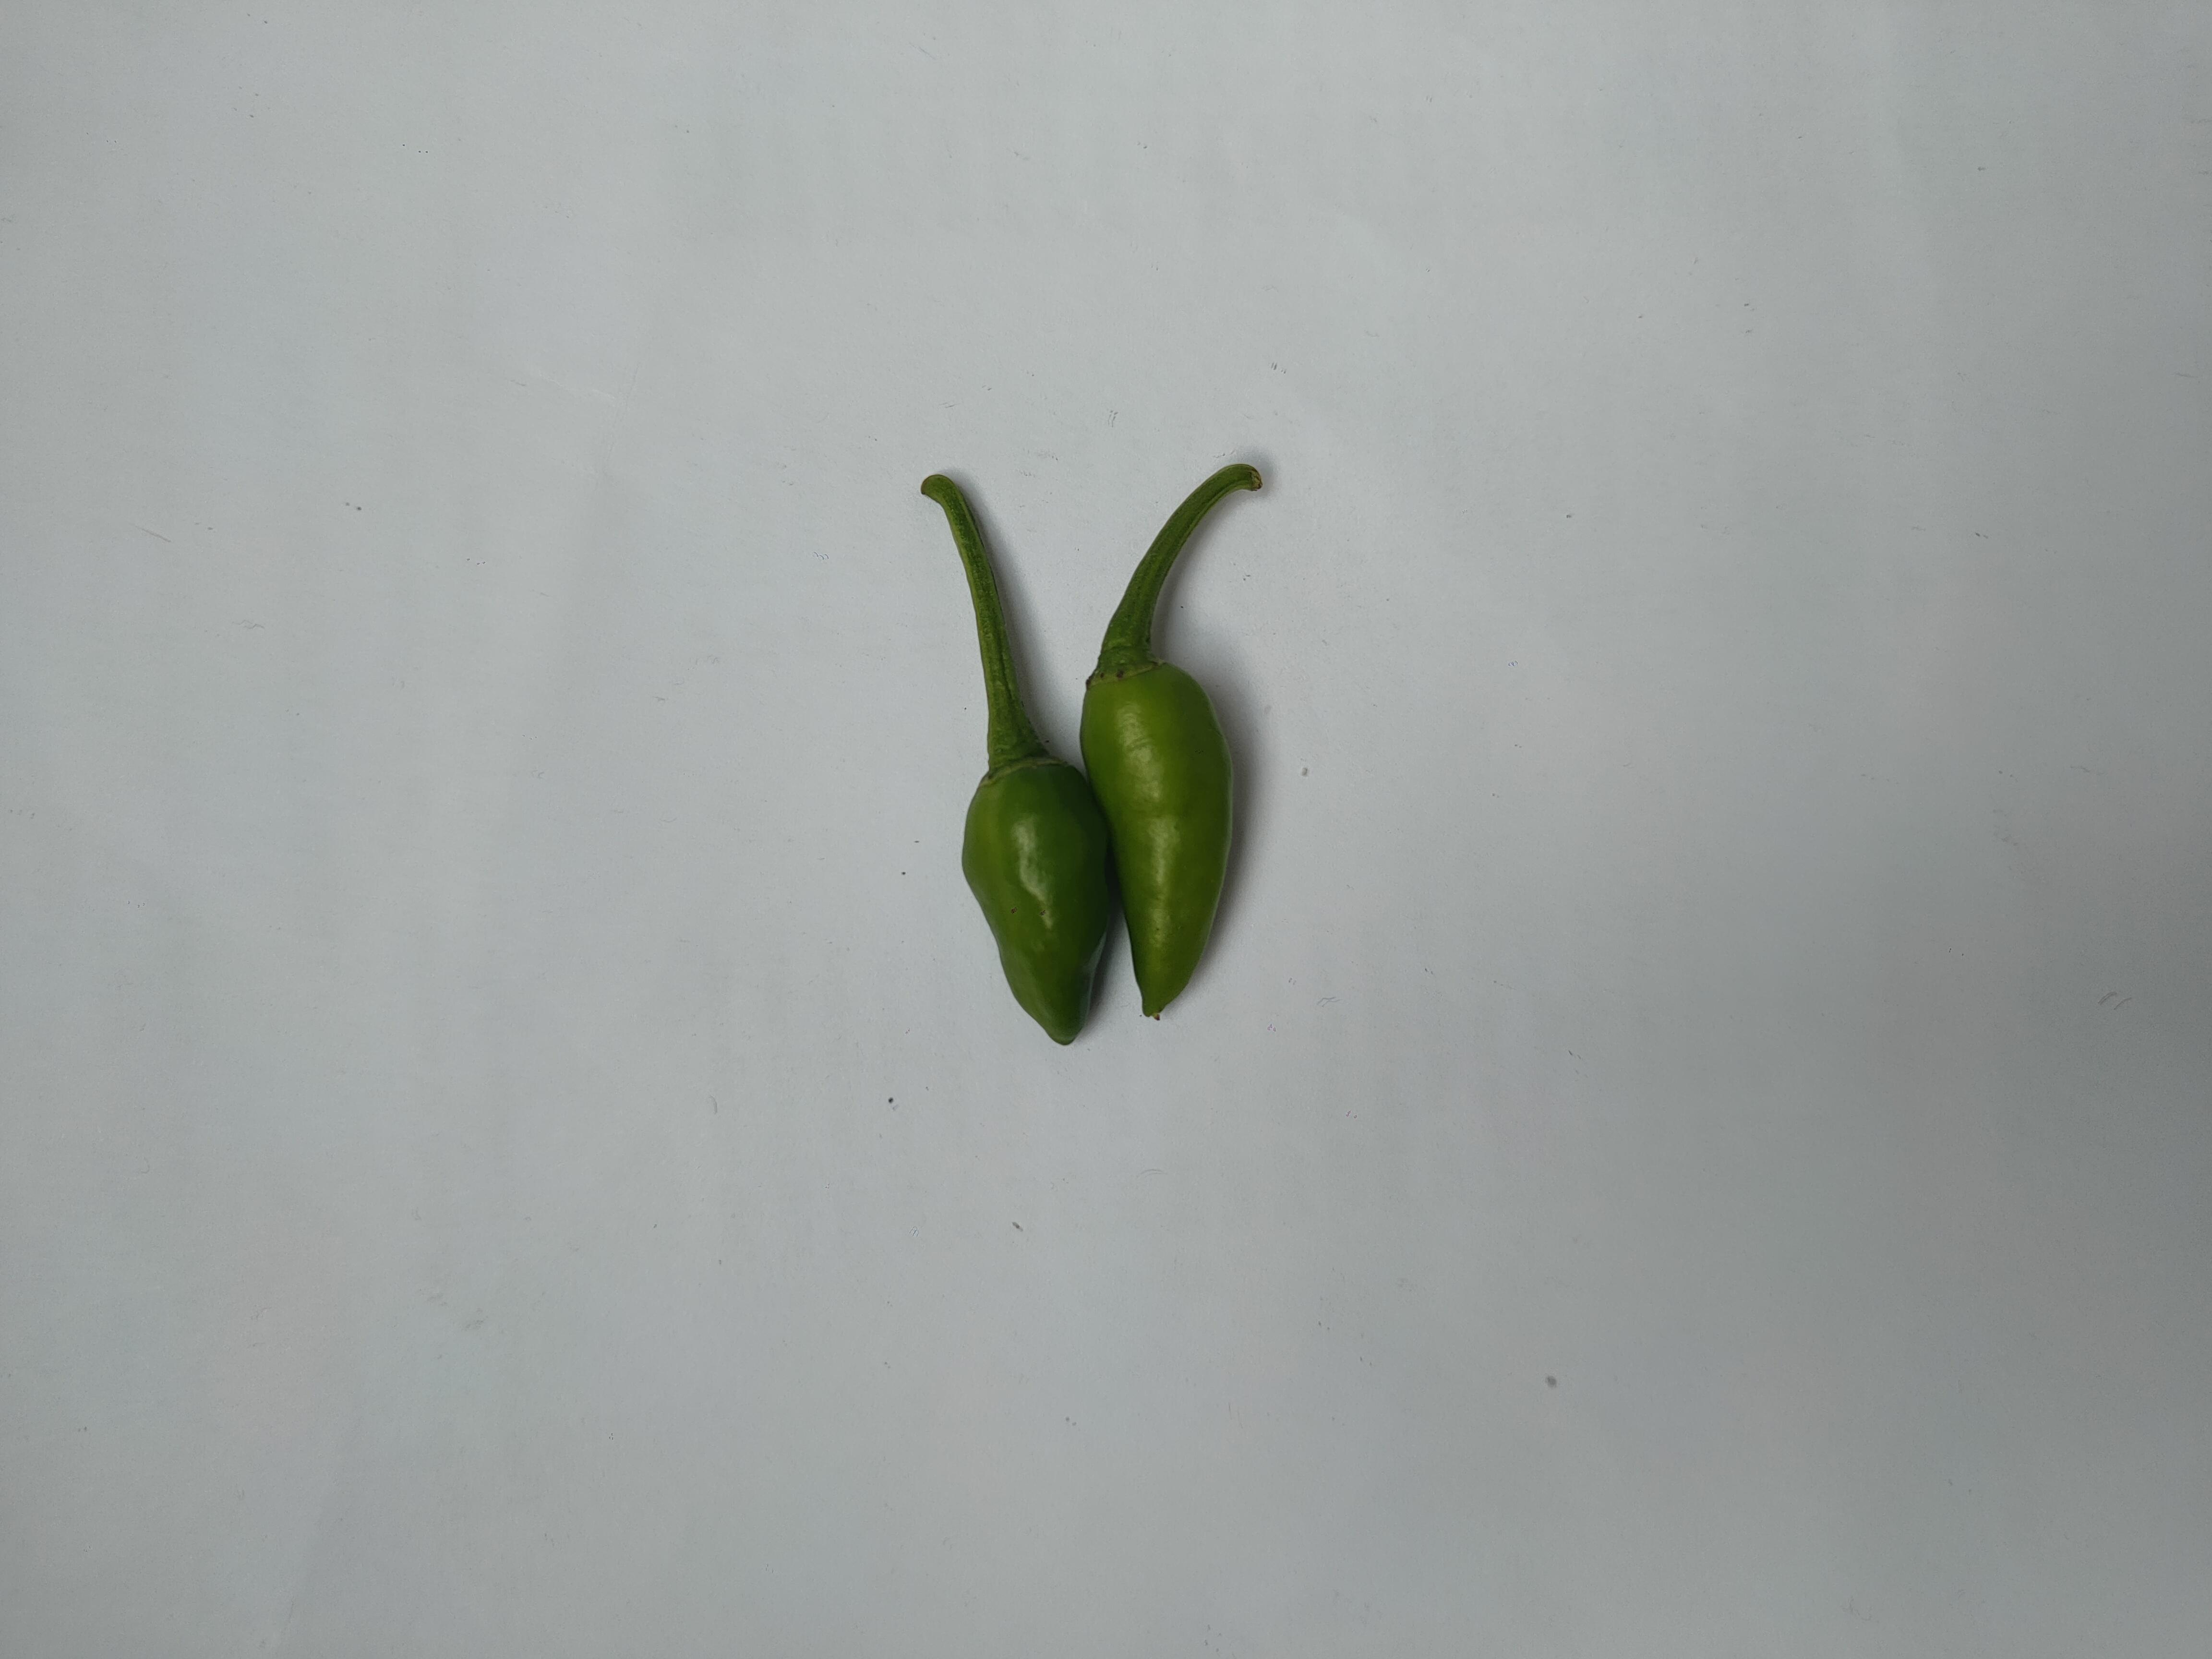
Label: Green Chili